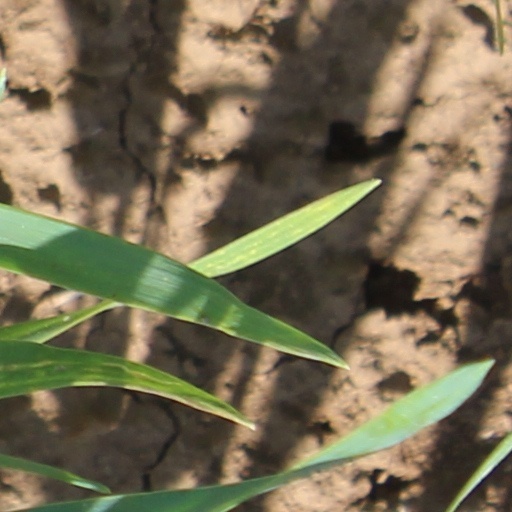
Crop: wheat